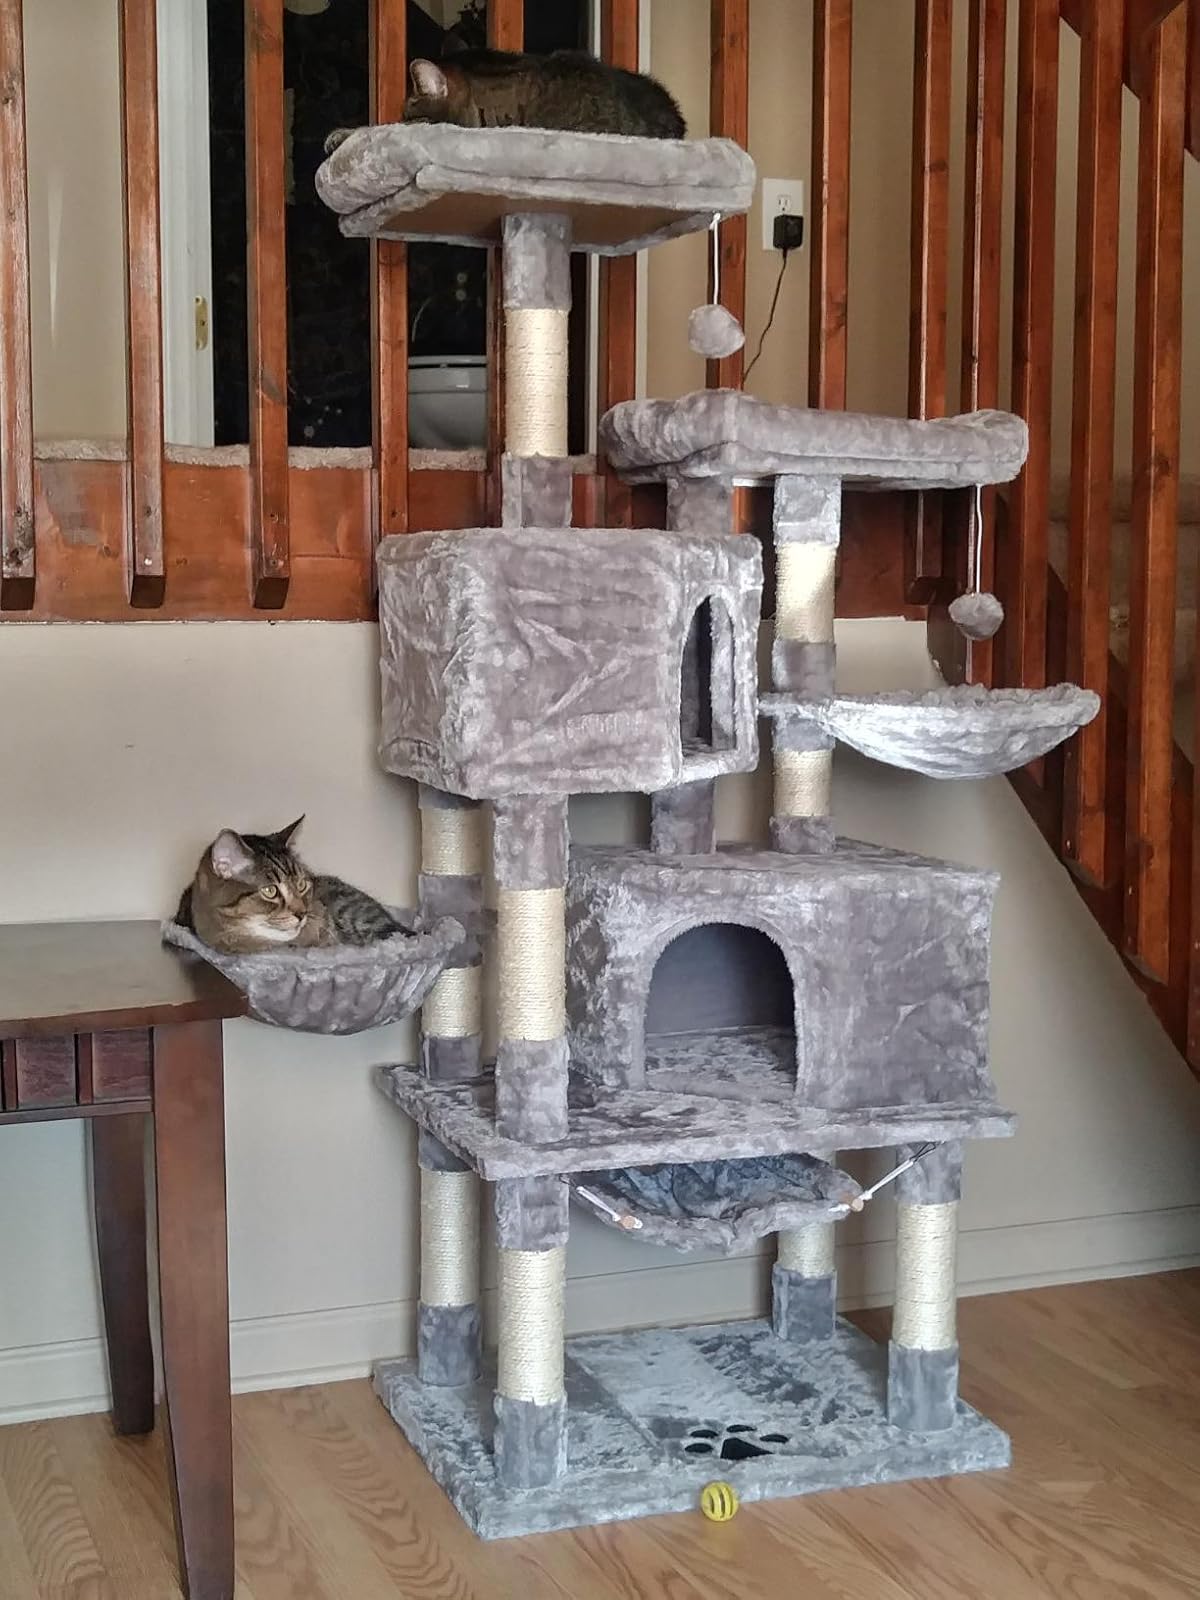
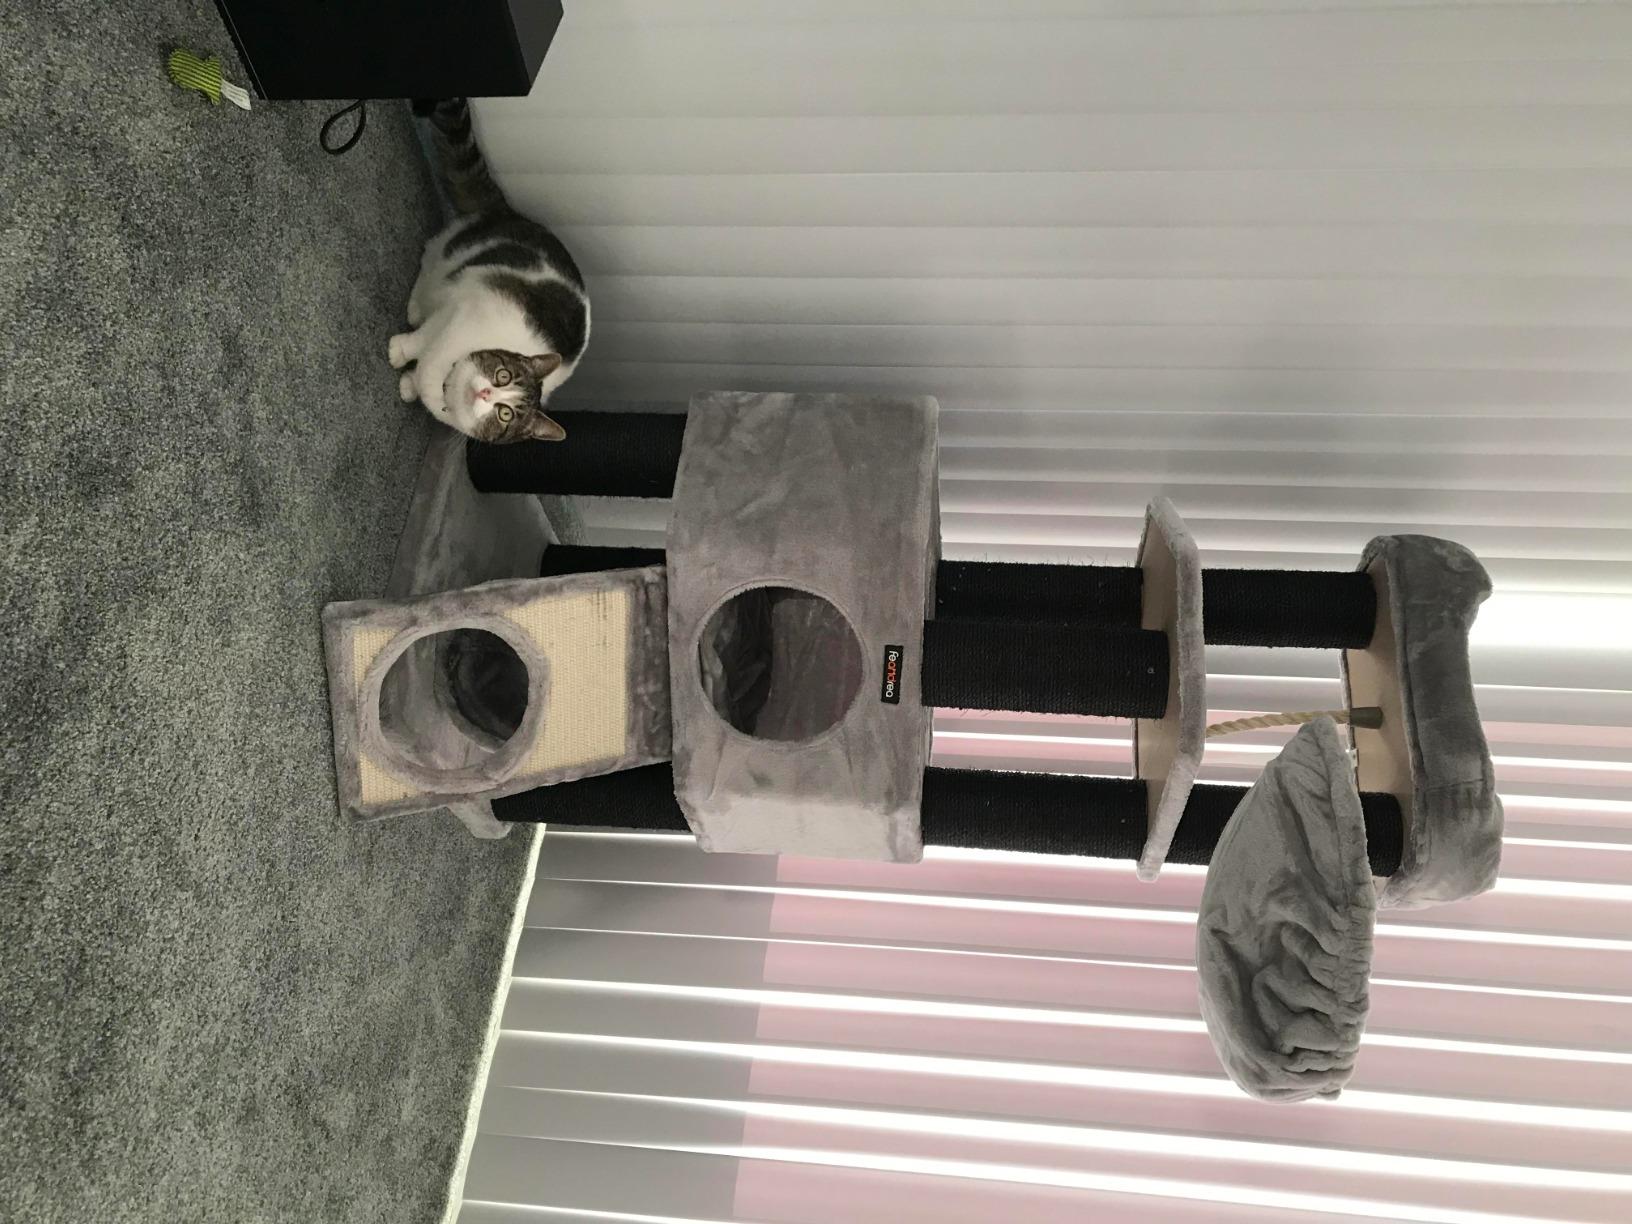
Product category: items_cat tree
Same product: no